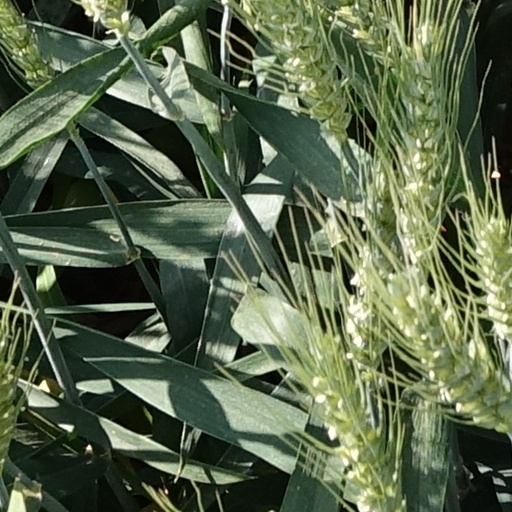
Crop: wheat